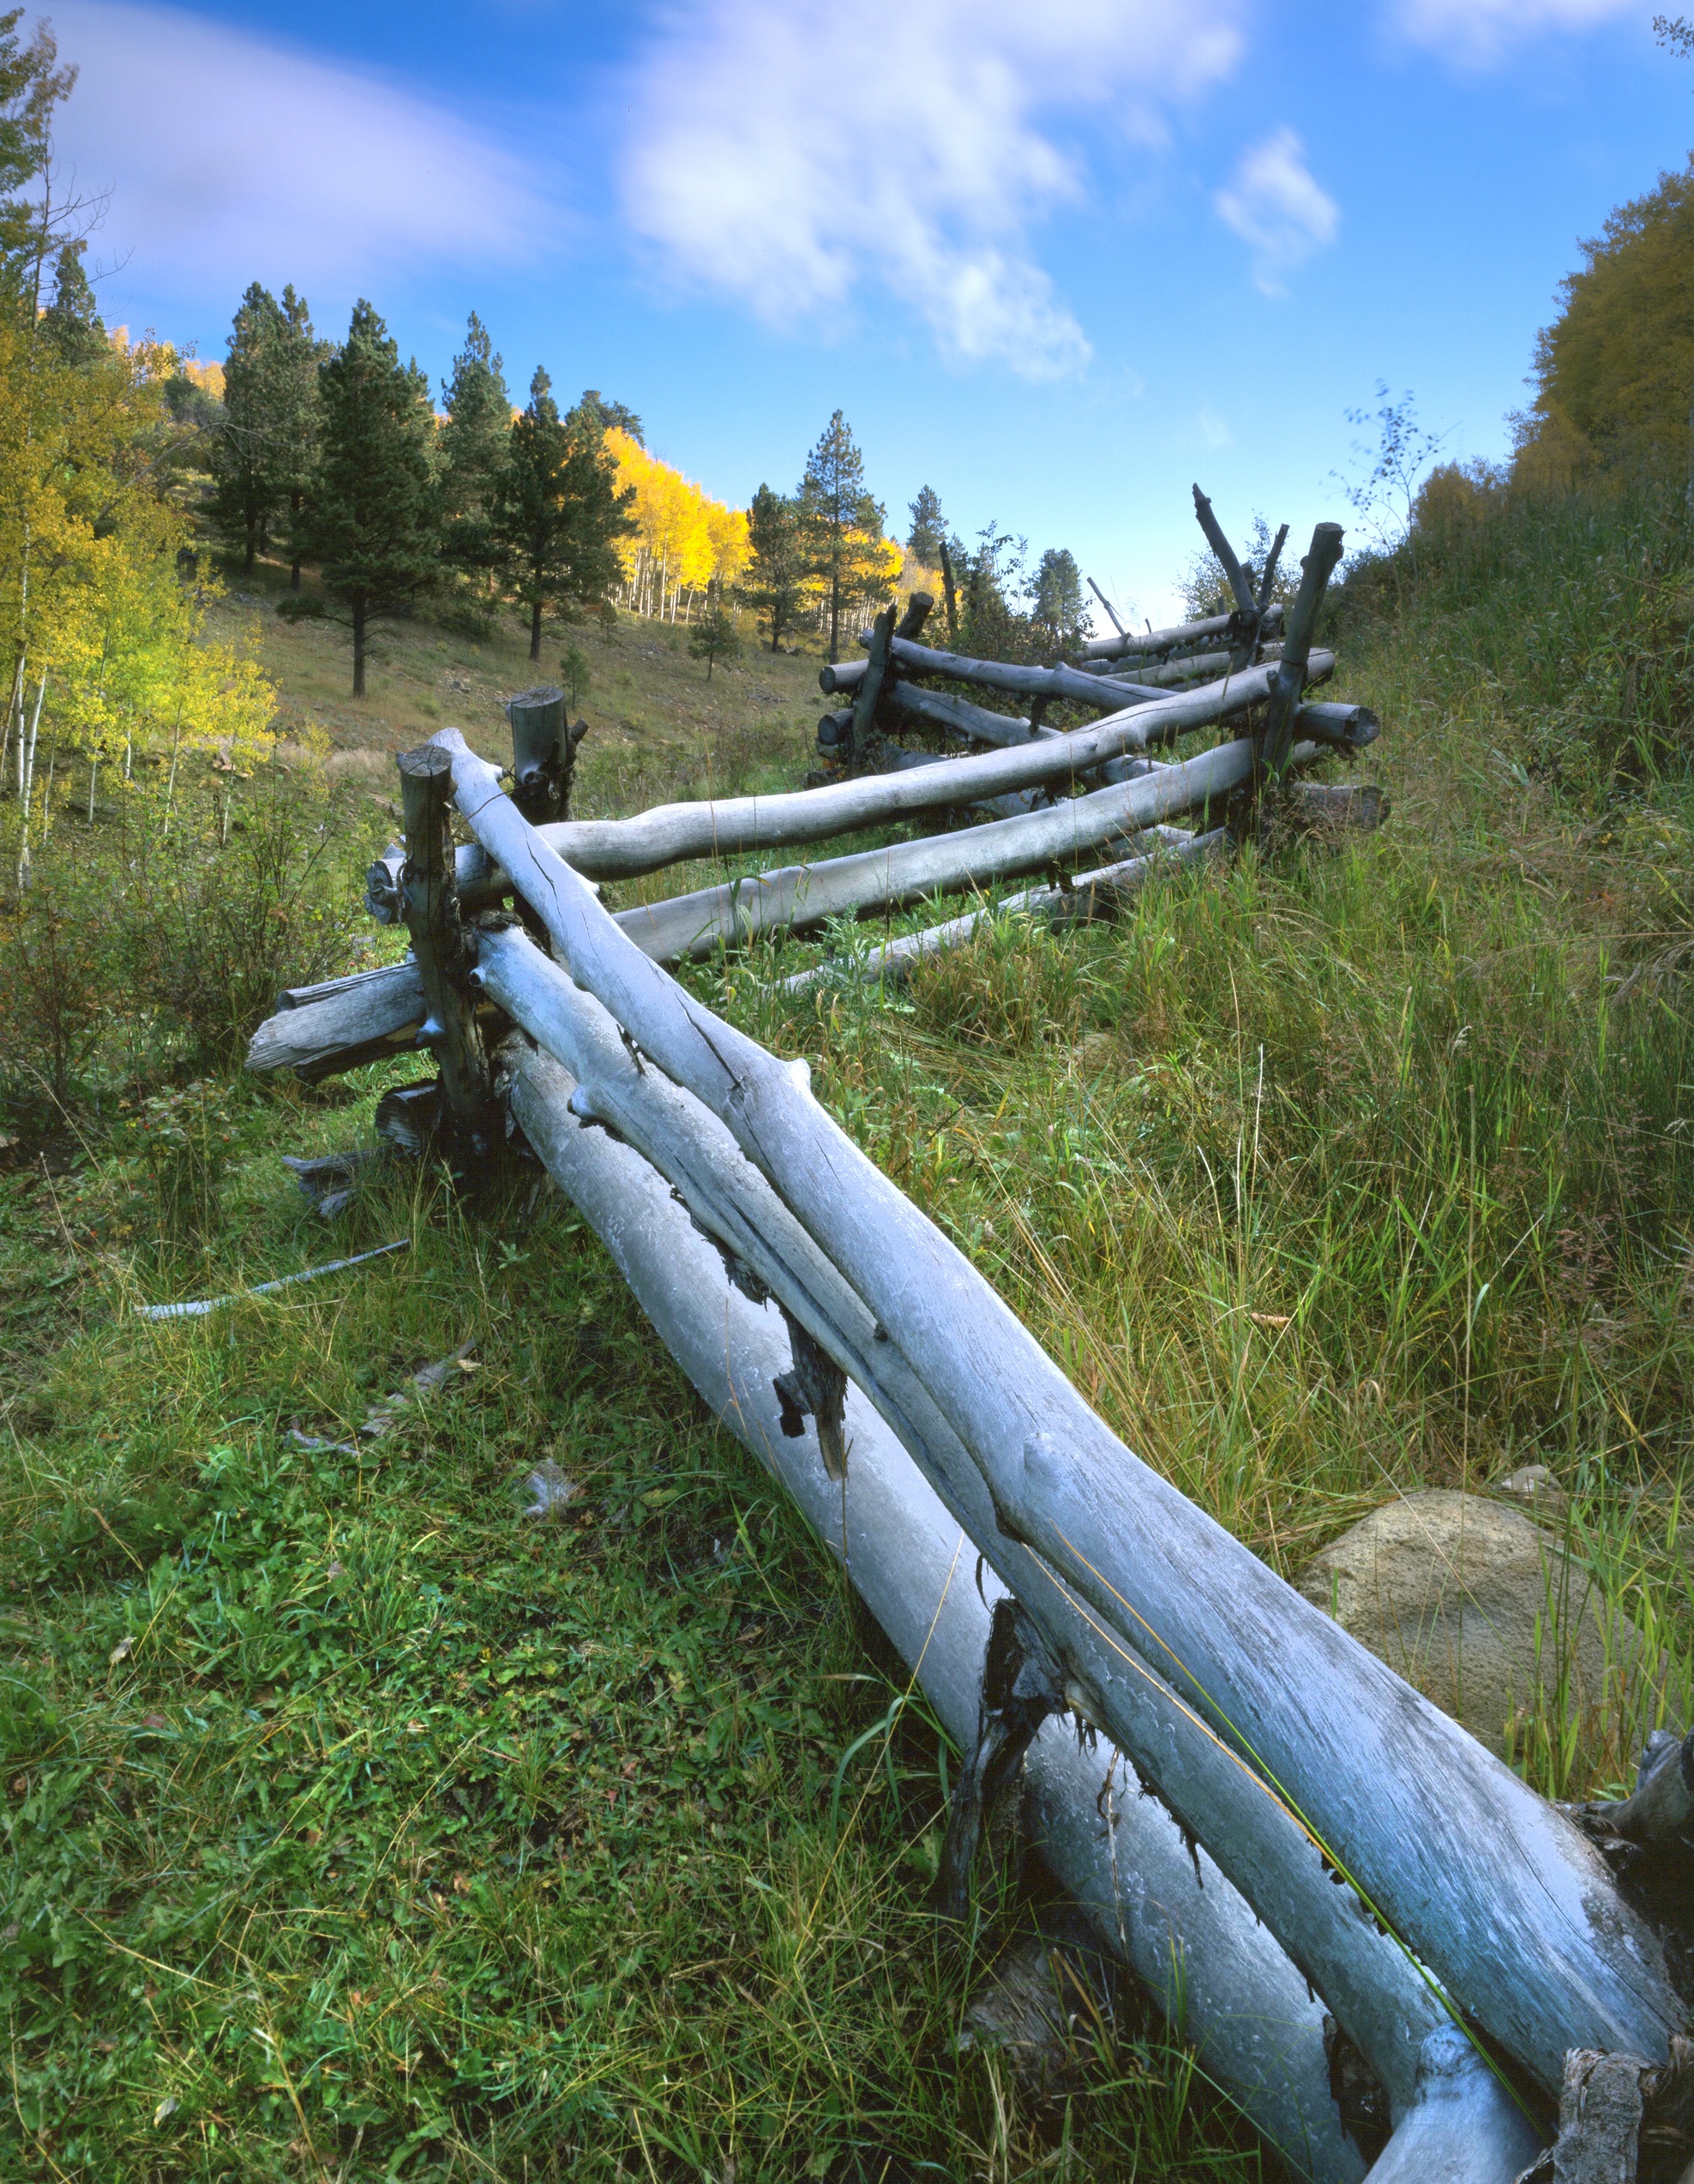
landscape, mountain, fence, fall, vehicle, scenery, woods, colorado, aspen